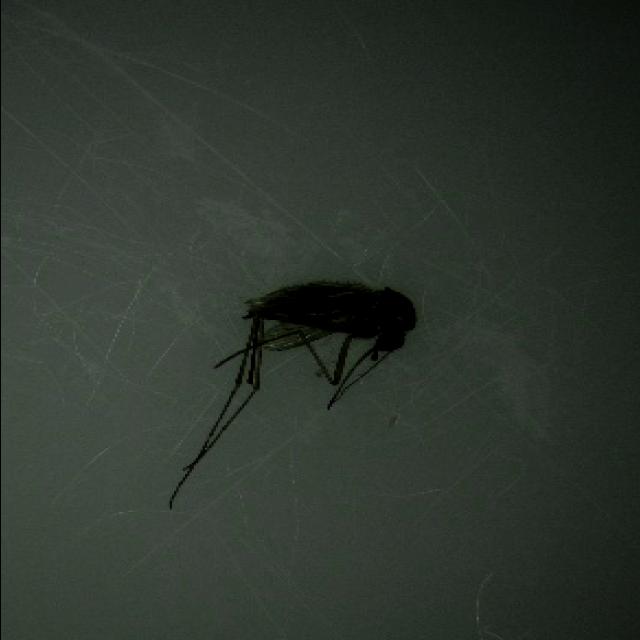
Species: aedes_vexans